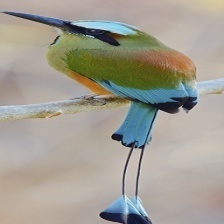
Species: TURQUOISE MOTMOT
Scientific name: EUMOMOTA SUPERCILIOSA